Cathedral of the Immaculate Conception (Lake Charles, Louisiana)

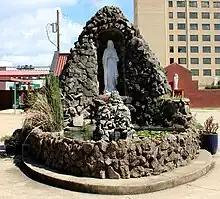
The grotto on the cathedral grounds.

St. Francis de Sales was the first Catholic church in Lake Charles. It was built in 1858 as a mission chapel. The parish was organized in 1869 under the same name and it received its first resident priest at that time. The church was damaged by a hurricane in 1879 and the parish decided to build a new building. The parish was renamed Immaculate Conception at that time, and the new church building was completed in 1881. This church, other parish buildings, as well as neighboring buildings and homes were destroyed in a fire on April 23, 1910.